Amir Khadir

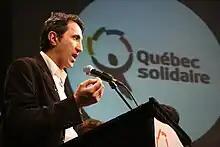
Victory speech of Amir Khadir after his election, December 8, 2008

Khadir was a member of the Rassemblement pour l'alternative progressiste from its inception in 1997. He took part in the founding of the Union des forces progressistes (UFP) in June 2002. In the 2003 provincial election, Khadir ran for office as a UFP candidate in the Montreal-based district of Mercier, and finished third with 18% of the vote. In 2004, Khadir was named co-spokesman of the UFP, alongside Denise Veilleux. In the fall of 2005, Khadir signed the "", a left-wing response to "Pour un Québec lucide".